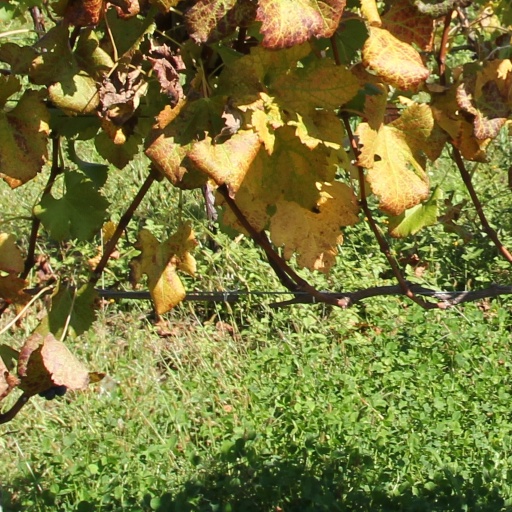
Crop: grape